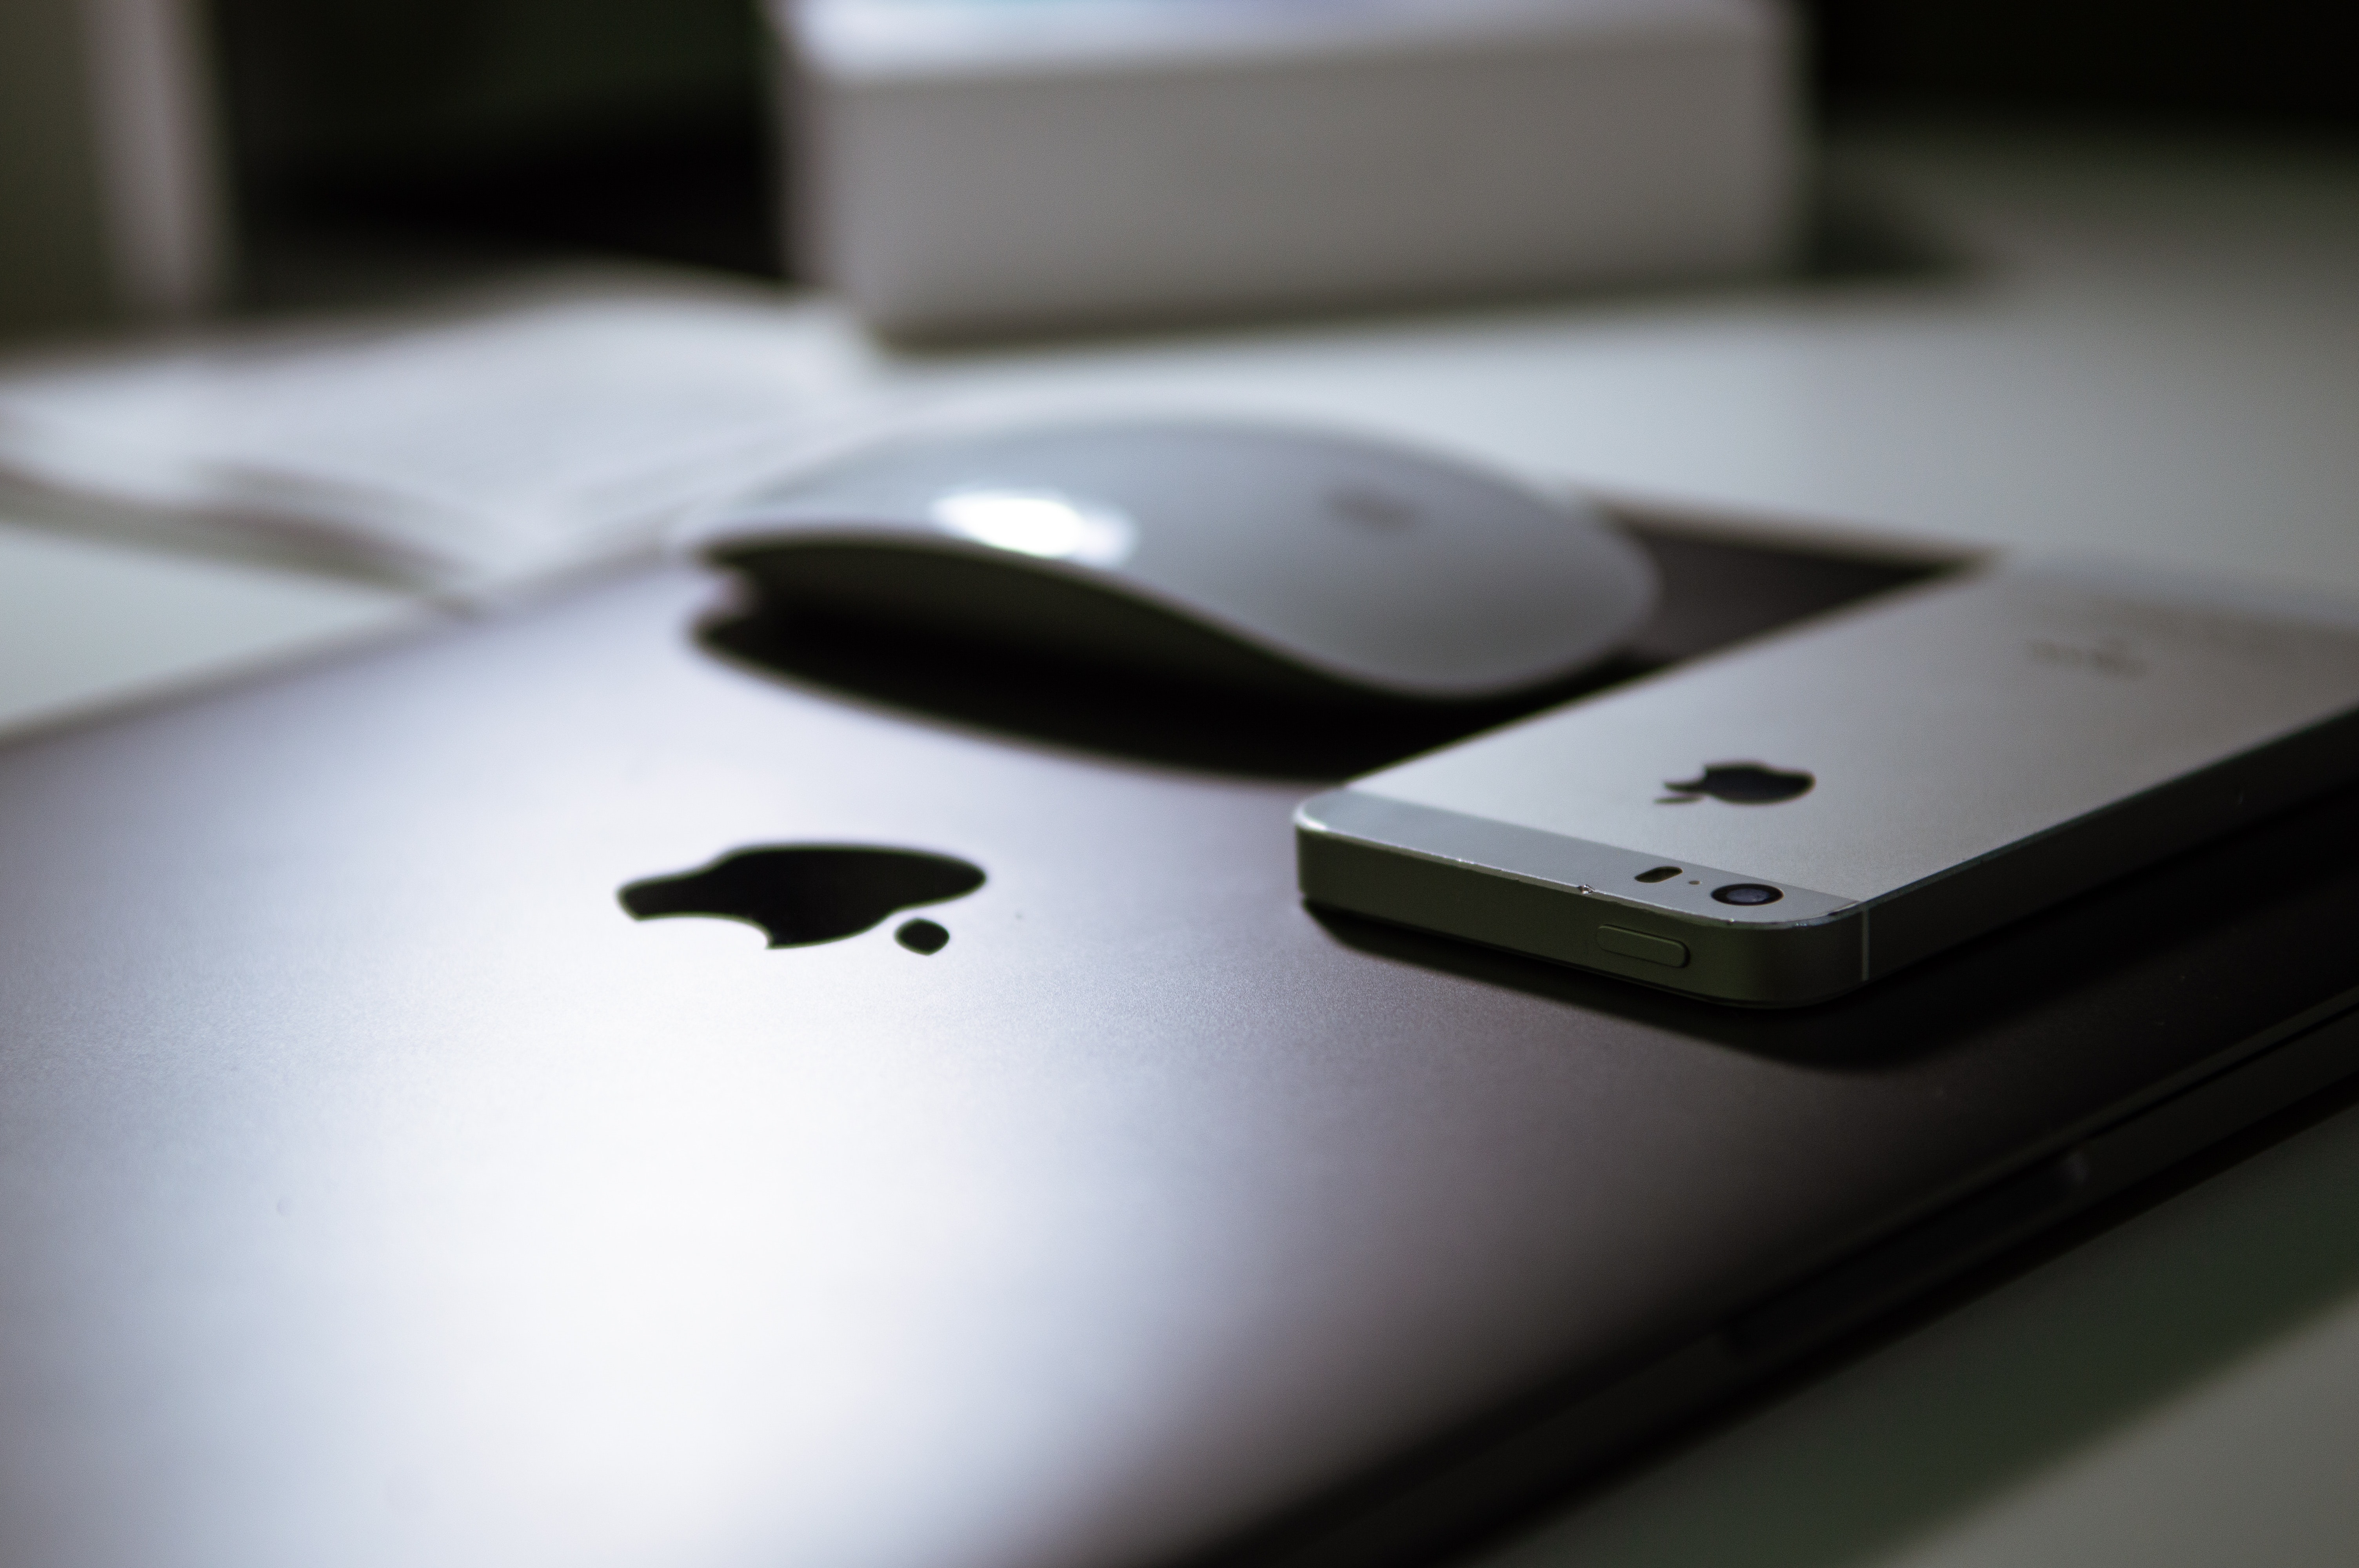
white, gadget, electronic device, technology, Material property, electronics, communication device, smartphone, mobile phone, peripheral, portable communications device, input device